Hasaacas Ladies F.C.

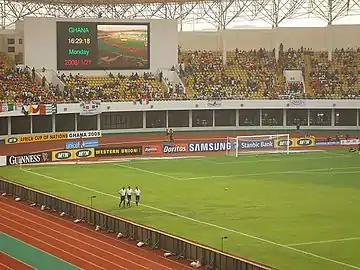
Essipong Stadium

The club trains at the Hasaacas Park also known as the Chapel Hill Park in Sekondi-Takoradi. They occasionally train at the Effiakuma police park. The Essipong Stadium and Essipong Stadium Annex have served as home venue for their fixtures over a period of years, however the club currently plays their home matches at Gyandu Park in Sekondi-Takoradi.